Honeyblood

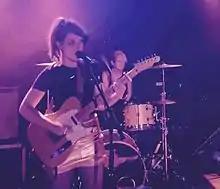
Honeyblood performing at May 2015 Dot to Dot Festival

Honeyblood is the Scottish indie rock solo project of guitarist and singer-songwriter Stina Tweeddale (born 23 November 1988). It was originally formed as a duo in Glasgow, Scotland, in 2012.